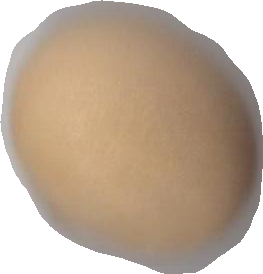
Variety: Grobogan